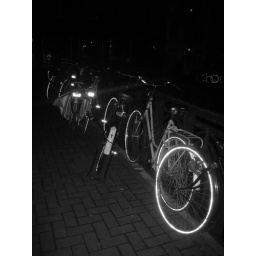
they bike EVERYWHERE. there were maybe ten cars in the entire city.